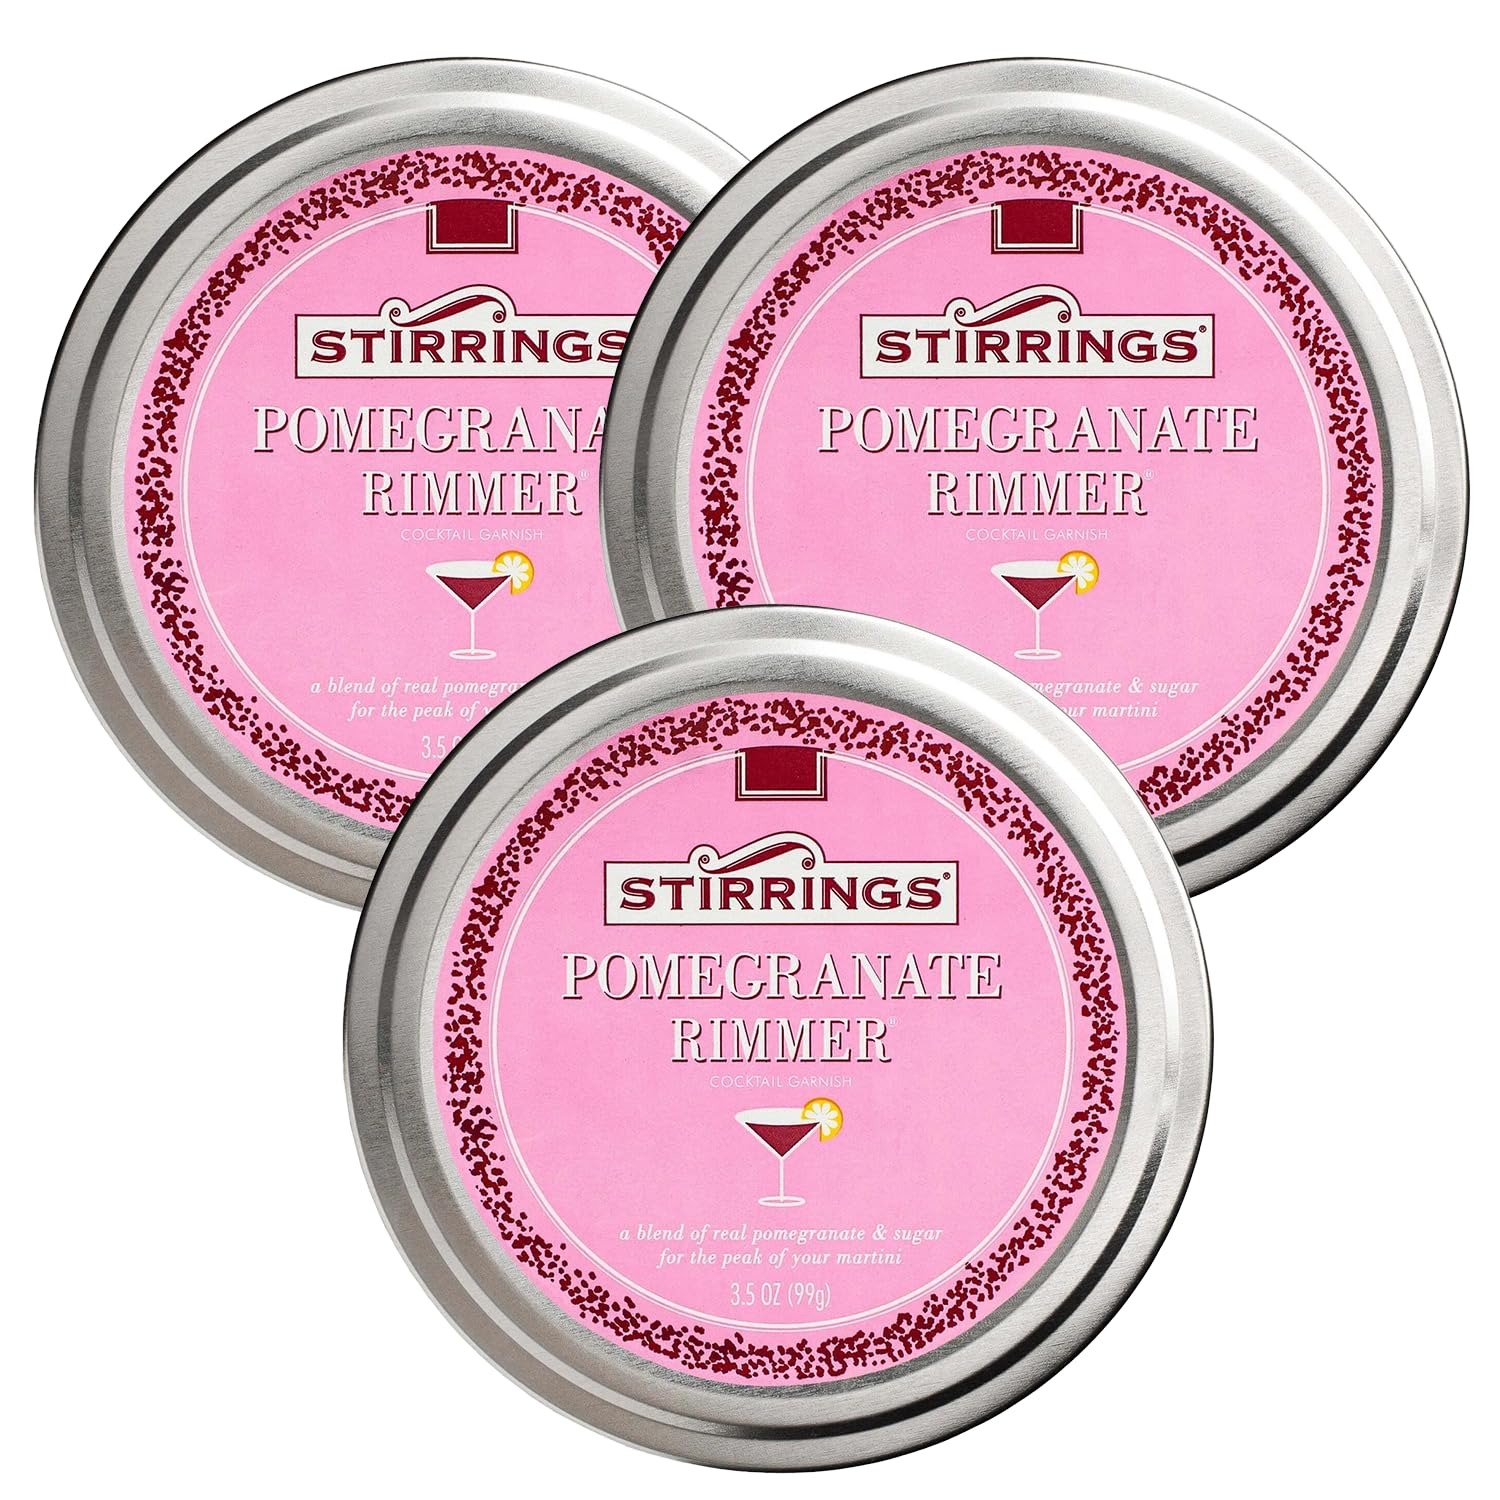
Item Name: Stirrings 3 Pack Pomegranate Cocktail Rimmer - Easy to Rim a Glass - Specialty Sugar and Salt Drink Rimmers
Bullet Point 1: Pomegranate Rimmer: This sugar rimmer for cocktails will make any drink taste amazing. The most difficult challenge in creating our Pomegranate Rimmer was figuring out how to sift the seed shells from the fruit. We solved it by screening the ingredients, which include crushed pomegranate and sugar, three times through increasingly finer mesh.
Bullet Point 2: Craft delectable cocktails effortlessly with Stirrings' acclaimed cocktail mixers, bar essentials, and cocktail rimmers.
Bullet Point 3: Elevate any occasion by effortlessly concocting vibrant and flavorful drinks with your preferred spirit.
Bullet Point 4: Enjoy guilt-free indulgence with mixers crafted from premium ingredients like authentic fruit flavors, real cane sugar, and pure juice.
Bullet Point 5: Stock up on Stirrings' home bar essentials to always impress your guests and elevate your mixology game.
Bullet Point 6: Enhance your cocktails with Stirrings' innovative rimmers, offering ready-to-use specialty sugar and salt blends for rimming glasses with flair.
Bullet Point 7: Explore a new realm of taste and convenience with Stirrings' range of mixers, bar necessities, and rimmers.
Bullet Point 8: Whether you're a seasoned mixologist or a casual enthusiast, Stirrings' products promise to enhance your home bar setup and leave a lasting impression on every guest.
Bullet Point 9: Includes (3) 3.5 OZ Containers, Phone and tablet holder and tasting notes/recipes.
Value: 3.5
Unit: Ounce

Price: 24.98